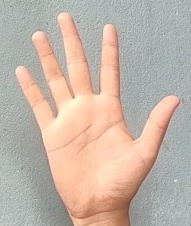
ASL sign: 5